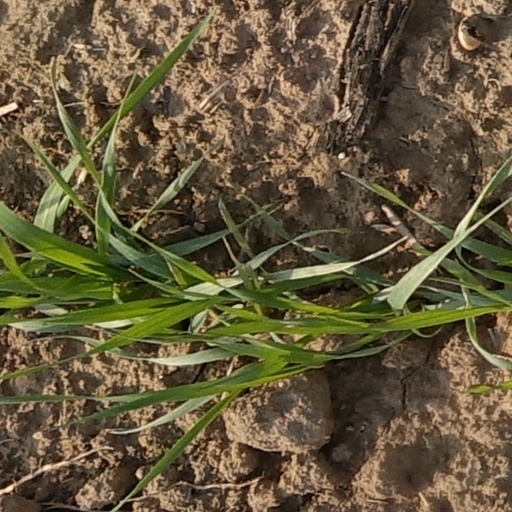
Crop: wheat